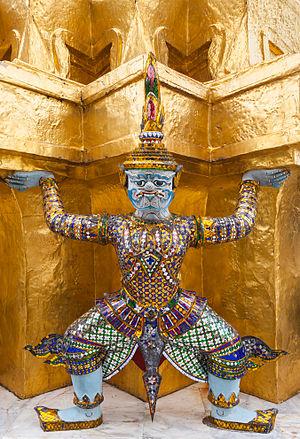
Yaksha (esprit de la nature) soutenant une pagode au sud des «